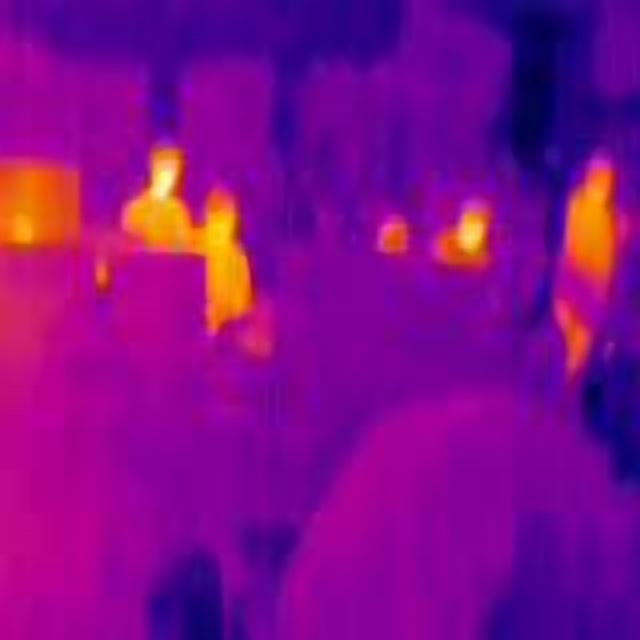
Detected objects:
label: person
label: person
label: person
label: person